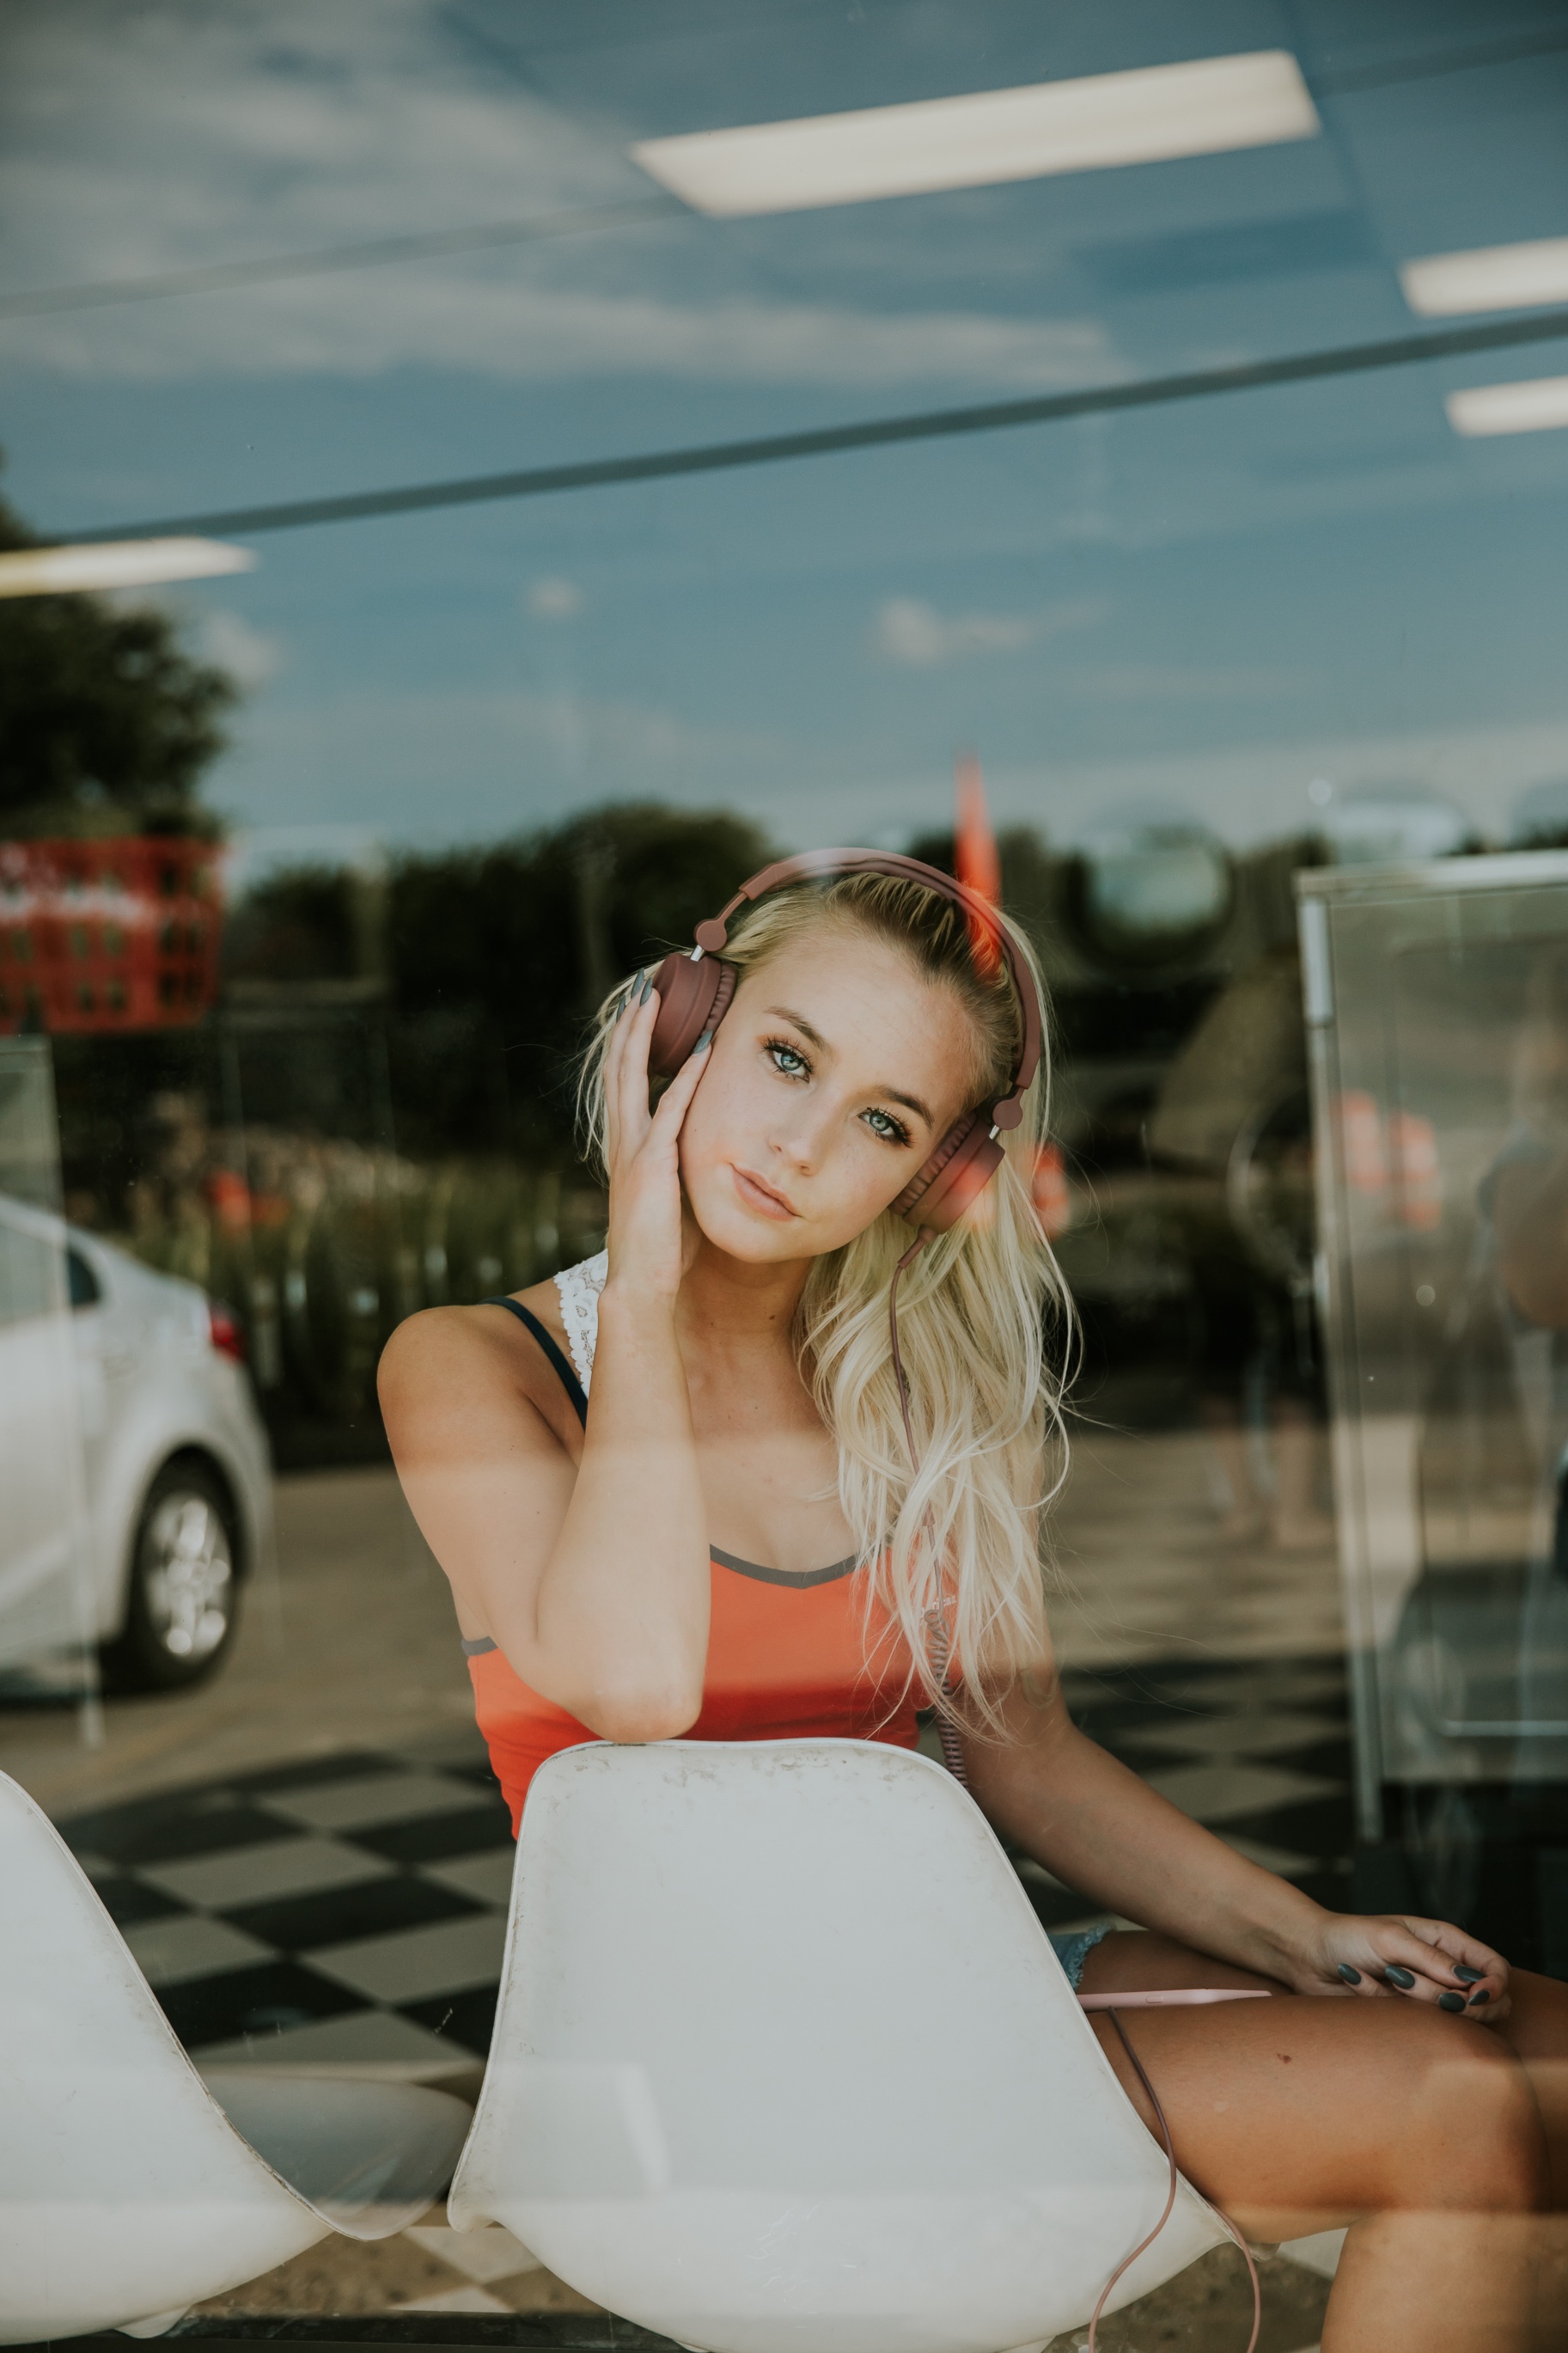
person, music, girl, woman, hair, headphone, leg, model, reflection, red, sitting, fashion, clothing, lady, blonde, dress, photograph, beauty, blond, photo shoot, human positions